Bau Na Vichar

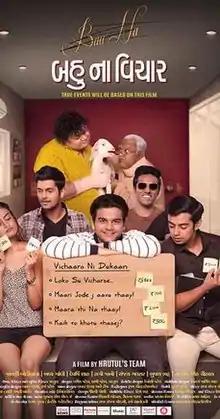
Theatrical poster

Bau Na Vichar is an Indian Gujarati Comedy-drama film, written and directed by Hrutul Patel, released in 2019. The cinematography was by Suraj Kurade and editing by Rraja Sanjay Choksi. The film stars Bhatt Bhushan, Devarshi Shah, Bhavya Gandhi and Janki Bodiwala in leading roles. The principal photography of the movie was started on 26 October 2018.